Raven (wrestler)

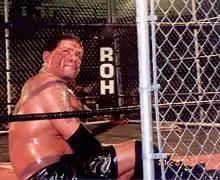
Raven inside a steel cage at a Ring of Honor show

In 2008, Raven appeared in Juggalo Championship Wrestling (JCW) for Season 2 of SlamTV!. In the main event of the second episode, JCW Heavyweight Champion Corporal Robinson put his title on the line against Sexy Slim Goody. When Robinson attempted to hit the Boot Camp, the lights shut off in the arena. When they turned back on, Raven appeared in the ring and hit Robinson with his Evenflow DDT, before stealing the JCW Heavyweight Championship belt. In the third episode, Raven introduced Sexy Slim Goody as his newest lackey. When Robinson ran out to the ring to take his title back, Sexy Slim Goody (kayfabe) knocked him out with a steel chair shot, and Raven began to shave Robinson's afro. Sabu appeared from out of the crowd and scared Raven off, leaving Robinson with a half shaved afro. The tag team of Raven and Sexy Slim Goody had a match against Corporal Robinson and Sabu in the following episode. Raven walked out on the match with the stolen championship belt, fleeing from Sabu. At "Bloodymania II", Raven lost to Corporal Robinson in a "Loser leaves JCW" Ladder match. However, Raven returned to the company at Bloodymania III in a losing effort against his old nemesis Sabu in a Raven's Rules match.